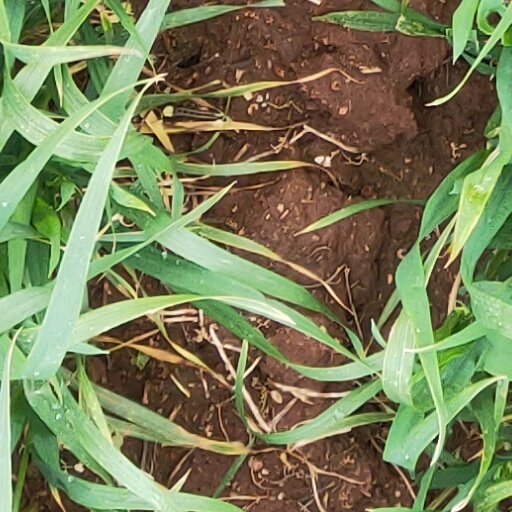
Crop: wheat